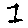
Label: 1